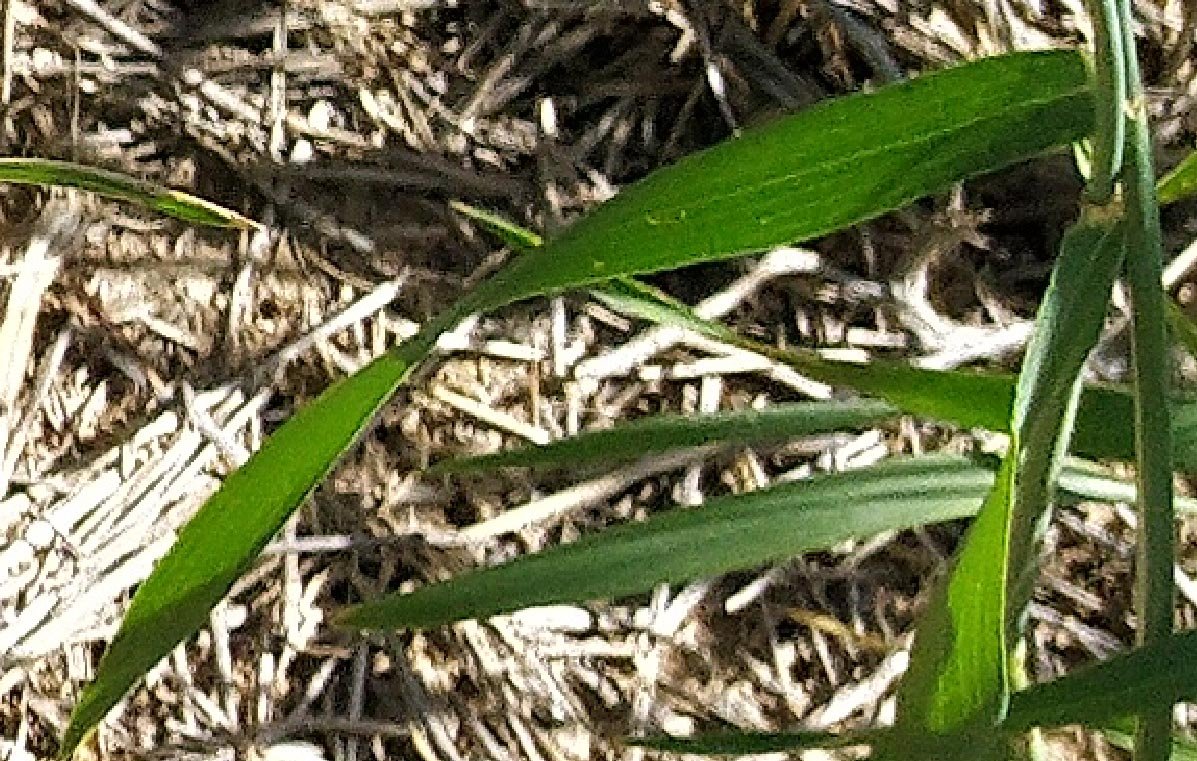
Label: Wheat___Healthy